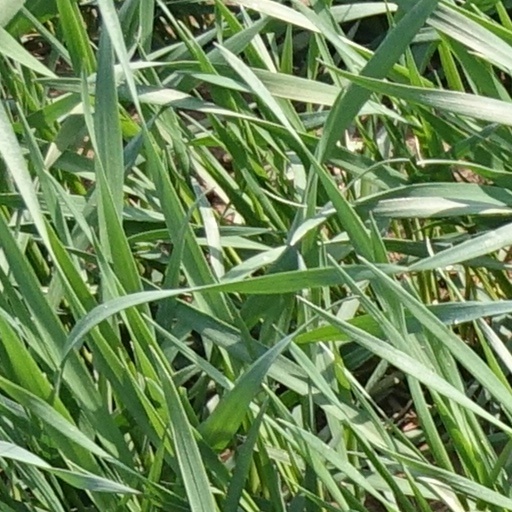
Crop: wheat